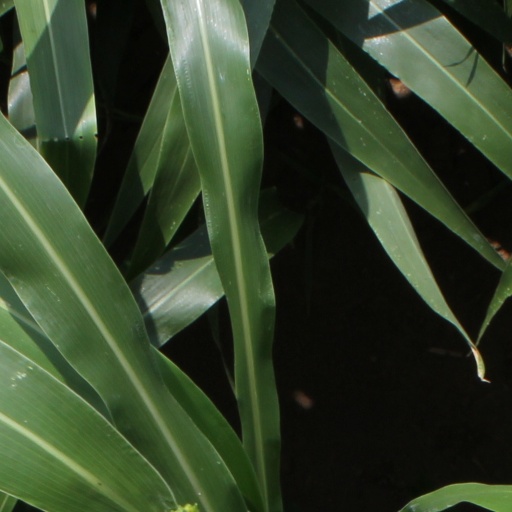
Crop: sorghum